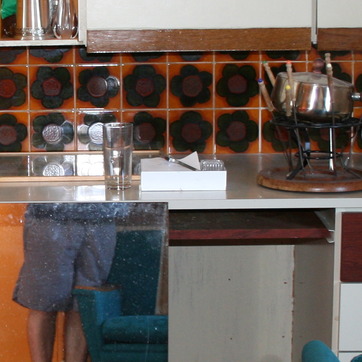
Material: paper